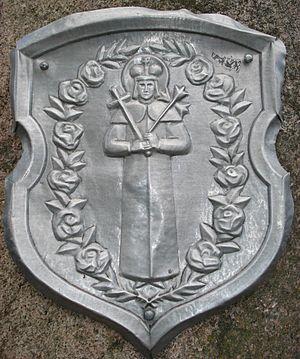
Roujany est une commune urbaine de la voblast de Brest, en Biélorussie. Sa population s'élève à 3 023 habitants en 2017.